Newport, East Riding of Yorkshire

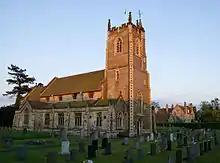
St Stephen's Church, Newport

Newport has a church, a school, a few shops, three public houses and two playing fields.